Swan Lake

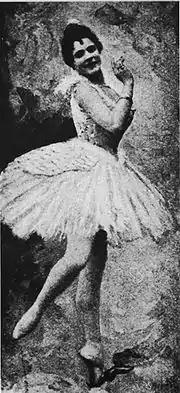
Pierina Legnani as Odette (1895)

During the late 1880s and early 1890s, Petipa and Vsevolozhsky discussed with Tchaikovsky the possibility of reviving "Swan Lake". However, Tchaikovsky died on 6 November 1893, just when plans to revive "Swan Lake" were beginning to come to fruition. It remains uncertain whether Tchaikovsky was prepared to revise the music for this revival. Whatever the case, as a result of Tchaikovsky's death, Riccardo Drigo revised the score, after receiving approval from Tchaikovsky's younger brother, Modest. There are major differences between Drigo's and Tchaikovsky's scores. Today, it is Drigo's revision, and not Tchaikovsky's original score of 1877, that most ballet companies use.